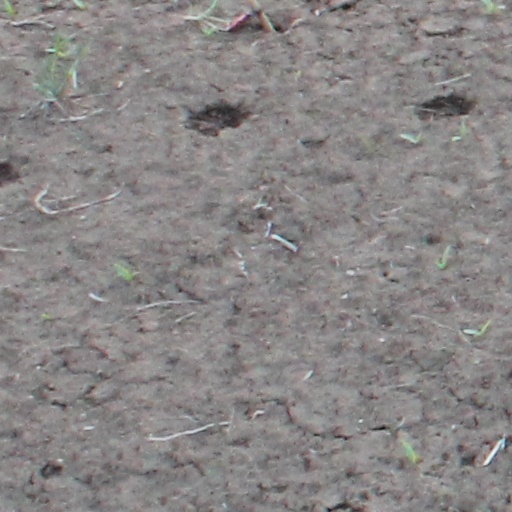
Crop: wheat